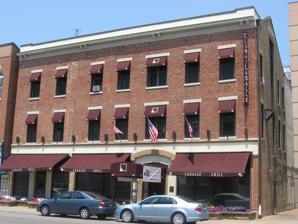
Building: Second St. Joseph Hotel
Country: United States of America
Year built: 1868
United States historic place Second St. Joseph Hotel U.S. National Register of Historic Places Second St. Joseph Hotel, July 2012 Show map of Indiana Show map of the United States Location 117-119 W. Colfax, South Bend, Indiana Coordinates 41°40′41″N 86°15′4″W / 41.67806°N 86.25111°W / 41.67806; -86.25111 Area less than one acre Built 1868 ( 1868 ) Architectural style Federal MPS Downtown South Bend Historic MRA NRHP reference No. 85001227 Added to NRHP June 5, 1985 Second St. Joseph Hotel is a historic hotel building located at South Bend , St. Joseph County, Indiana . It was built in 1868, and is a three-story, Federal style brick building. It is the oldest extant commercial building in the city of South Bend.  It was used as a hotel until 1876, after which it housed a variety of commercial enterprises.  It is located next to the John G. Kerr Company building. It was listed on the National Register of Historic Places in 1985. References